Richie Lemos

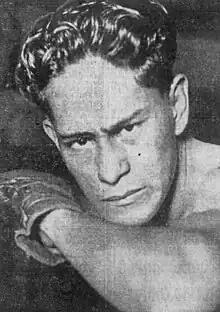
Lemos, circa 1942

Richie Lemos (Feb 7, 1920 – October 18, 2004) was an American professional boxer in the Featherweight division. He became an NBA World Featherweight Champion in July 1941.